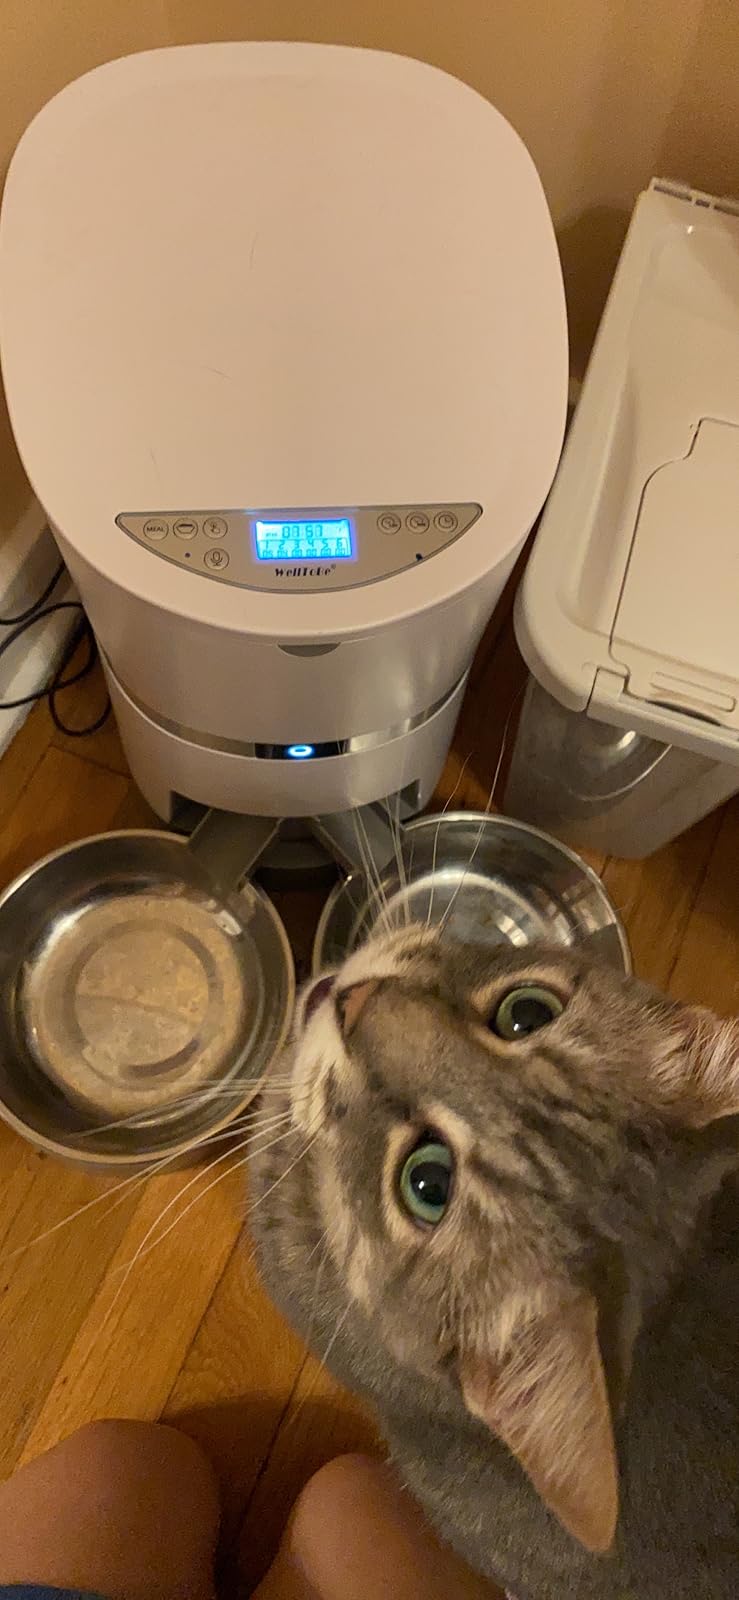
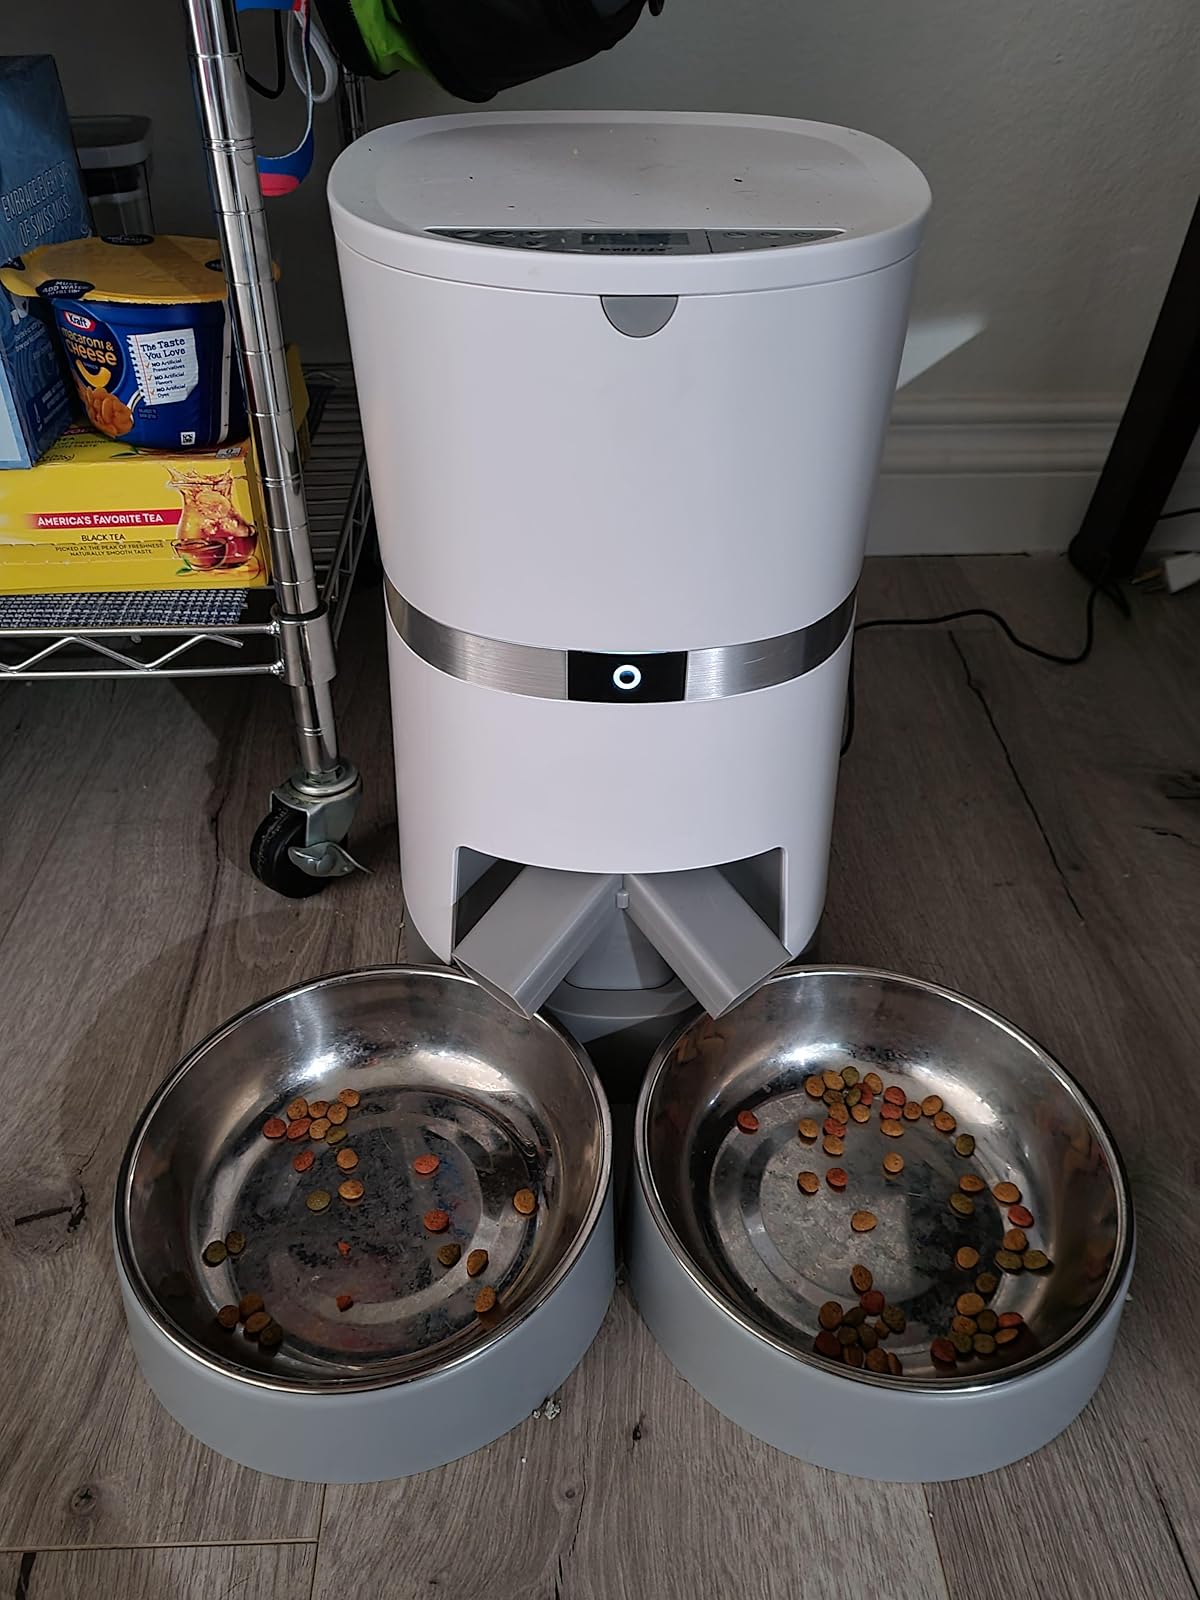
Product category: items_feeder
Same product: yes